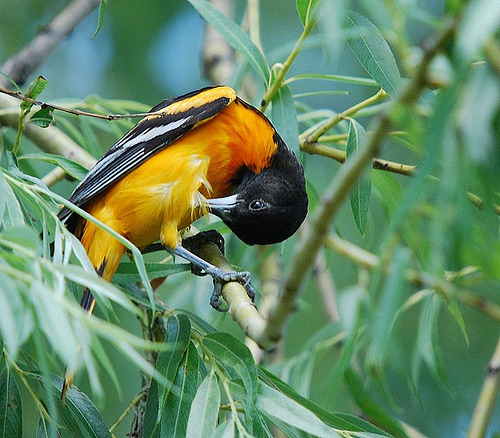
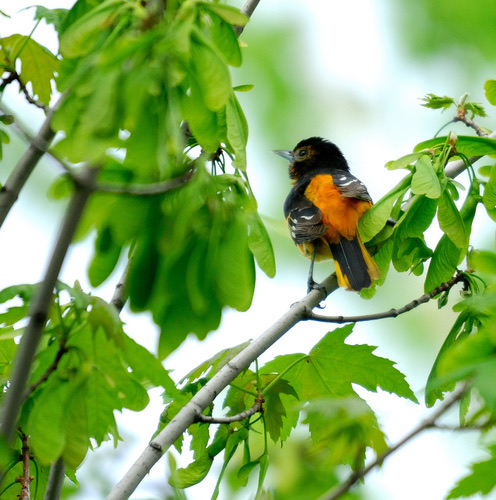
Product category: misc
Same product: yes